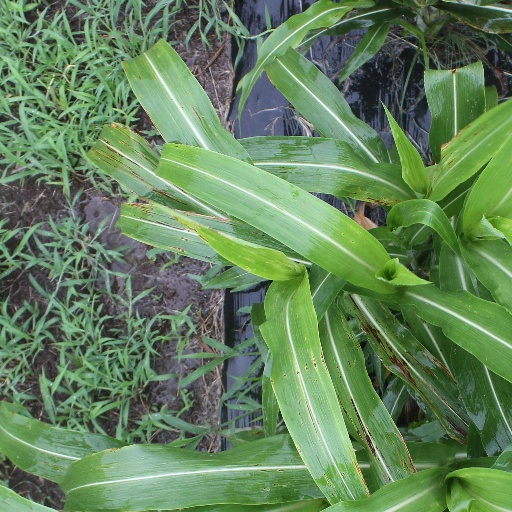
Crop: sorghum